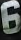
Number: 6